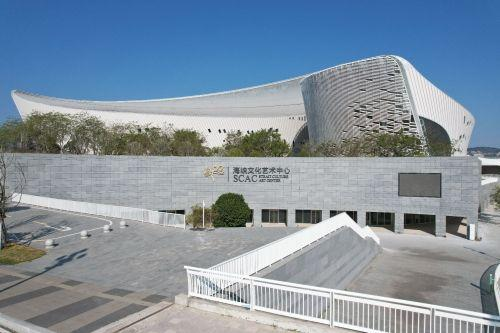
地标名称：海峡文化艺术中心
所在城市：福州市·仓山区